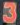
Number: 3